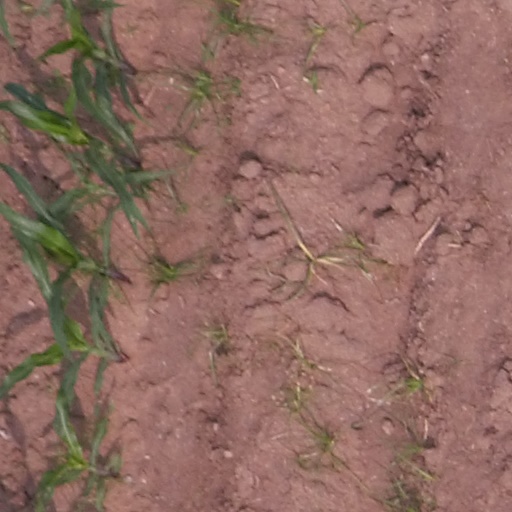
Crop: maize; corn